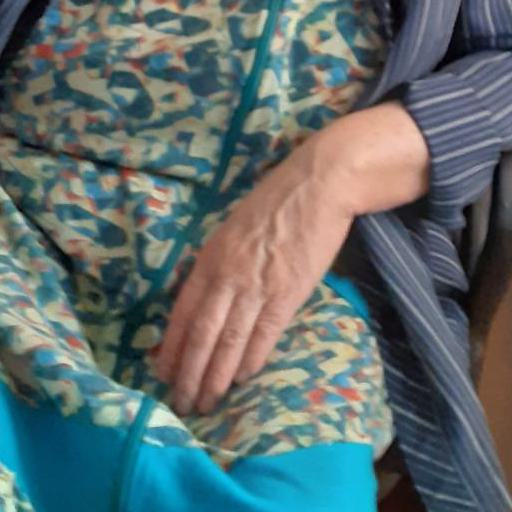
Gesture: no_gesture